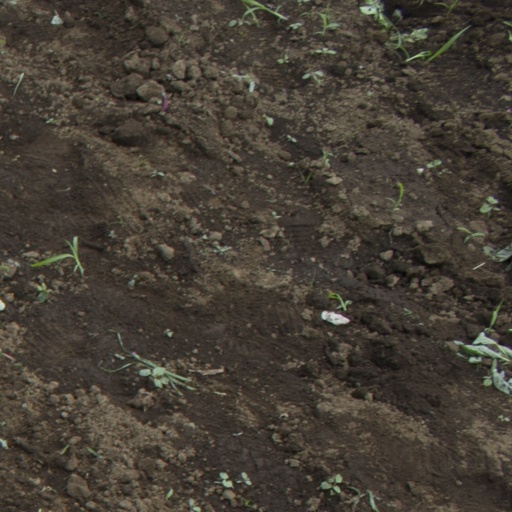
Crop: soybean